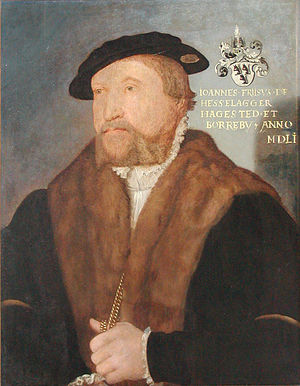
Johan Friis
Johan Friis til Hesselager. Malet i 1551 af Jacob Binck.